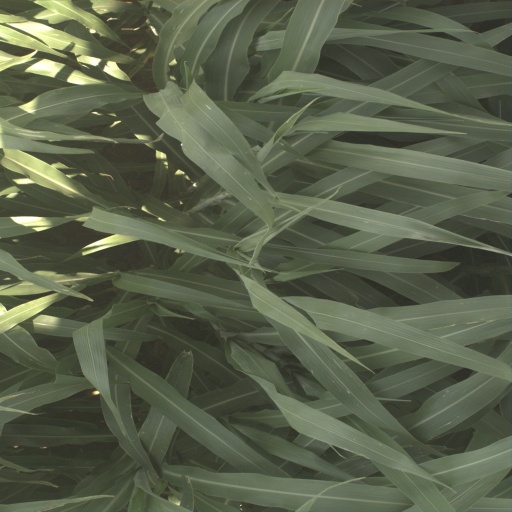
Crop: sorghum